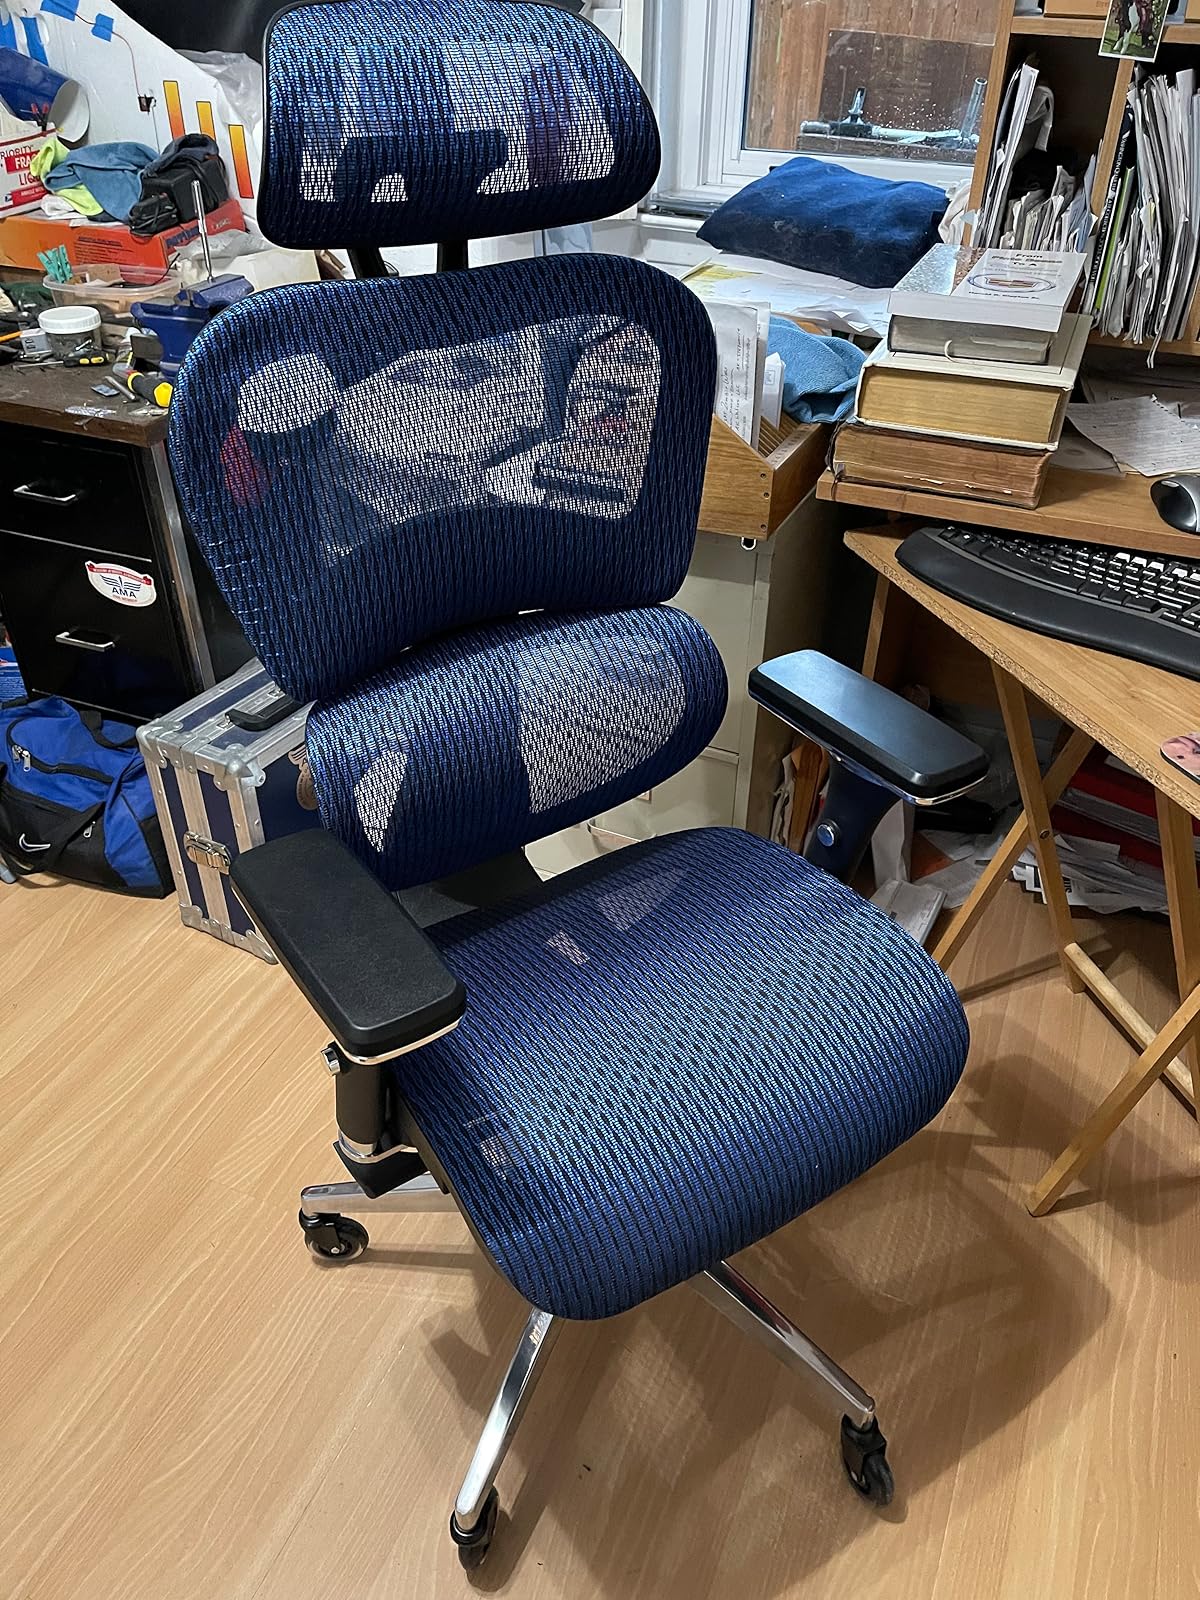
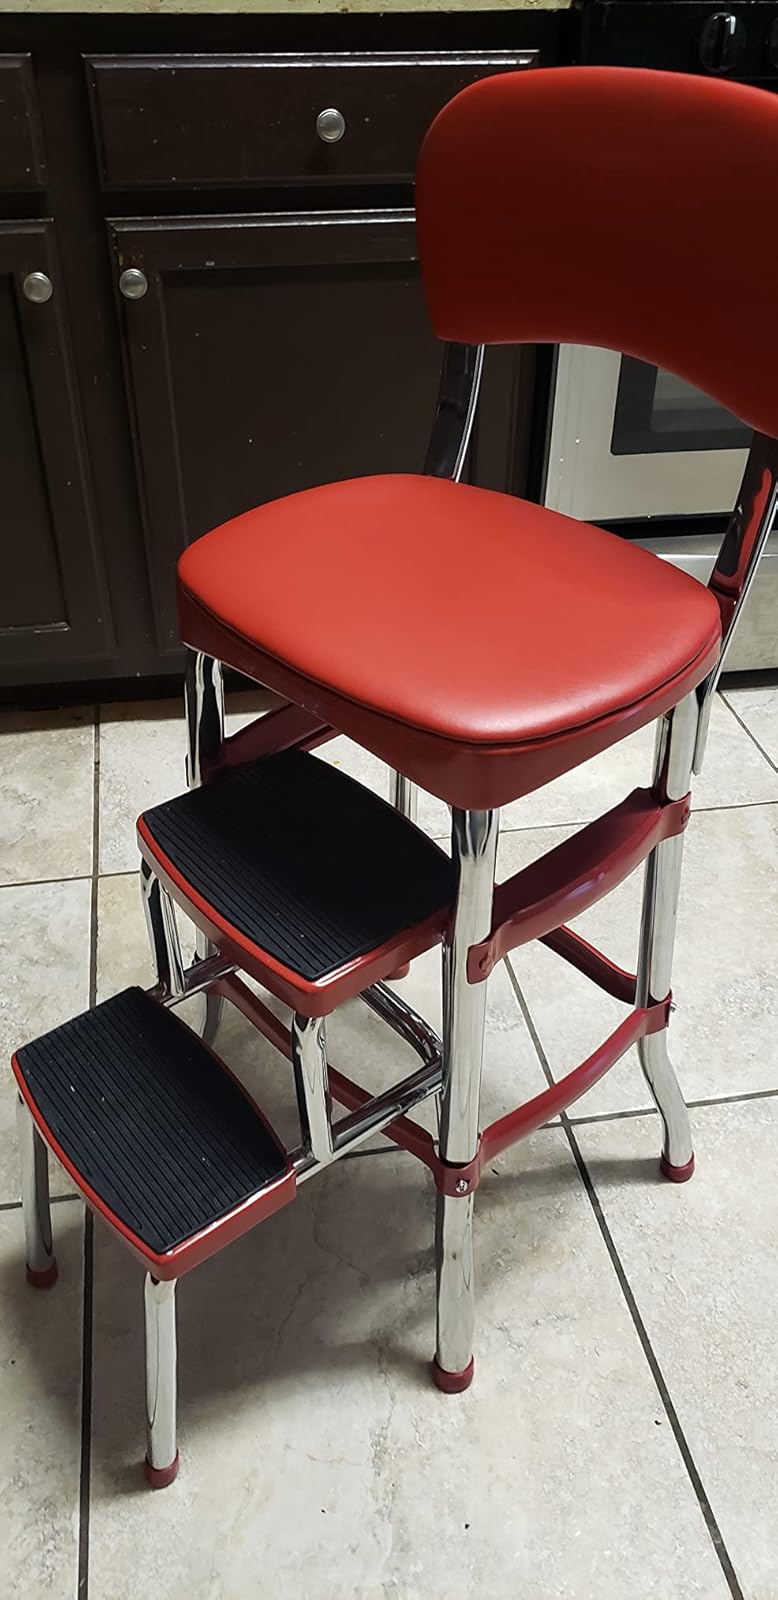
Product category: items_chair
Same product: no